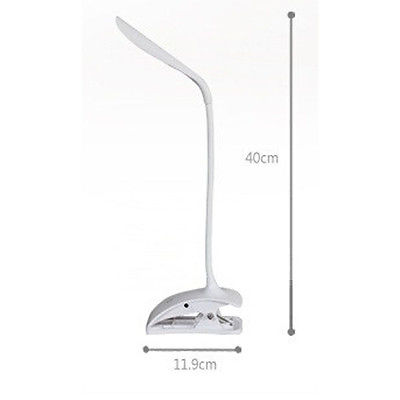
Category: lamp